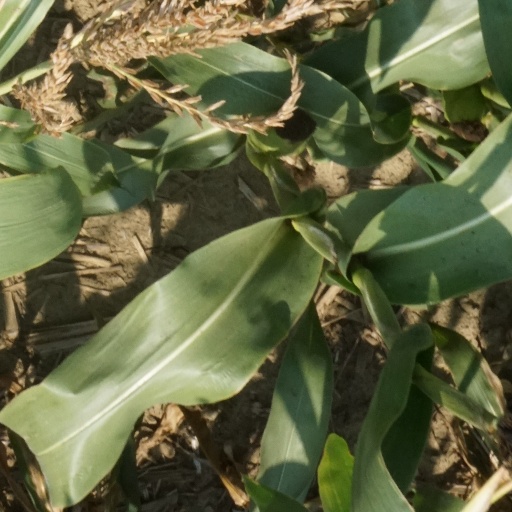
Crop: maize; corn